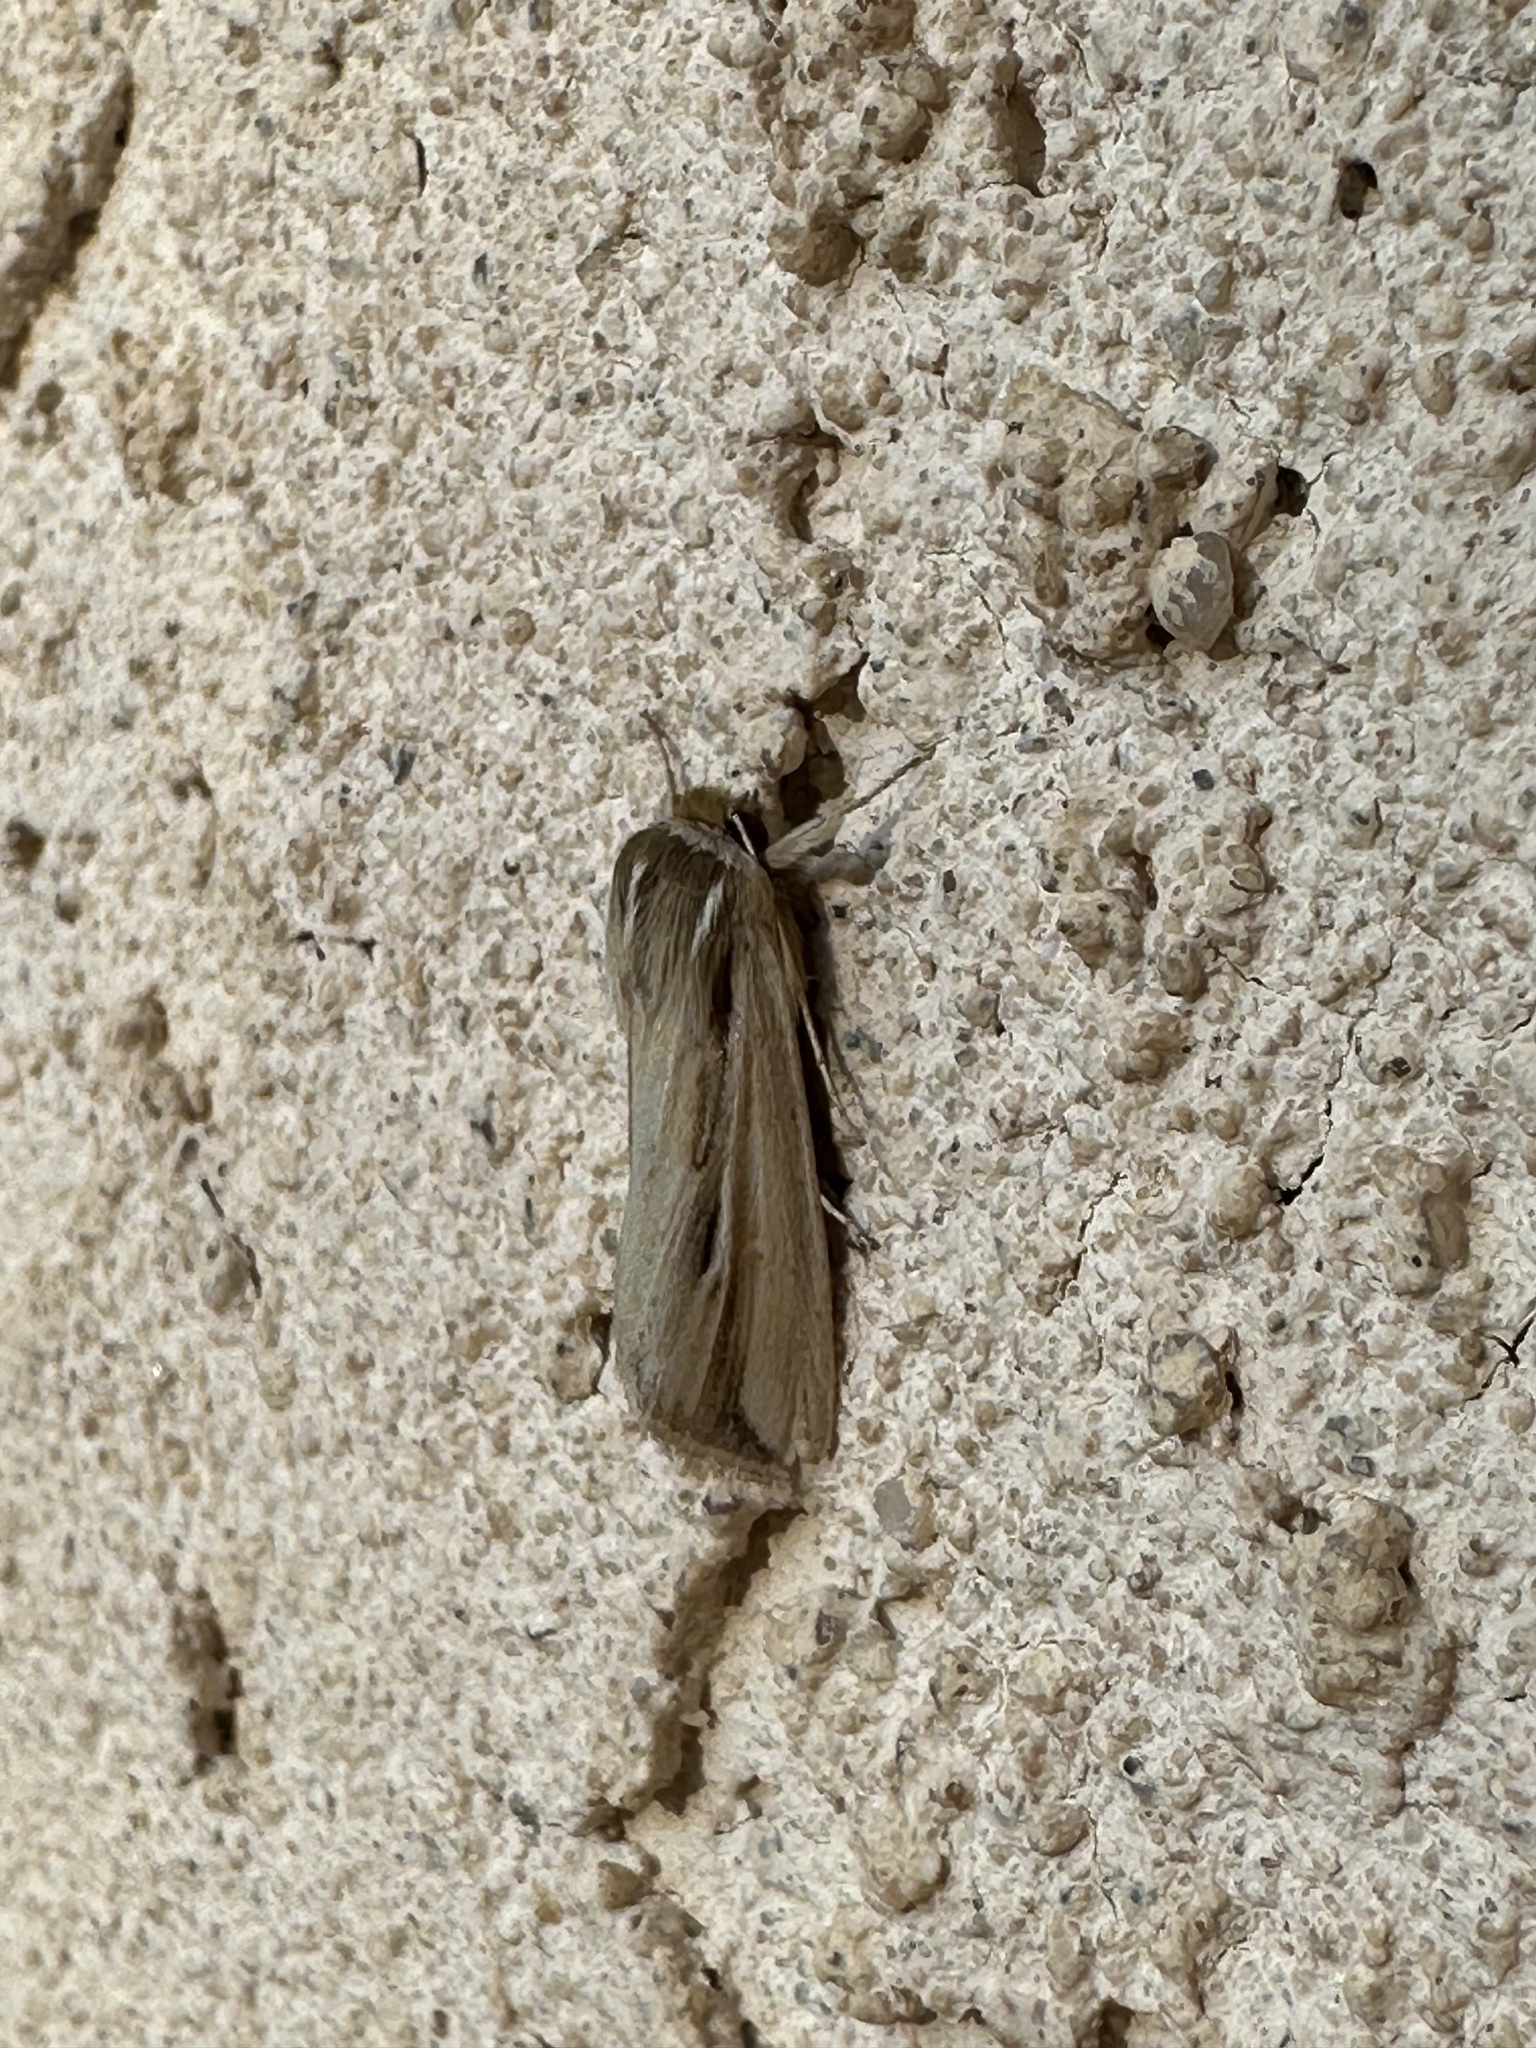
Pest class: wheathead_armyworm_Dargida_diffusa